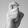
ASL letter: X